Cathedral of Saint Joseph (Jefferson City, Missouri)

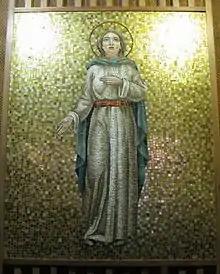
Mosaic of St. Anne

The cathedral church is built of reinforced concrete and steel, with an exterior facade of Indiana limestone. The interior of the church, which seats 950 people, has of terrazzo flooring. The church's diameter is , and its main aisle runs from the glass doors to the altar. The cathedral's ceiling, at a height of , is made of Douglas fir, supported by sixteen laminated wood beams that are about long. The beams meet at a steel ring, in the center, that is about nine feet in diameter. The ring creates an oculus, from which the spire rises to a height of . The outer roof is made of copper, with sixteen gables in a design which signifies a crown.